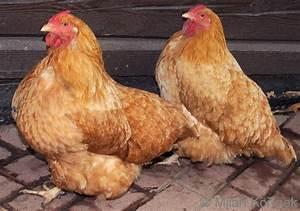
chicken